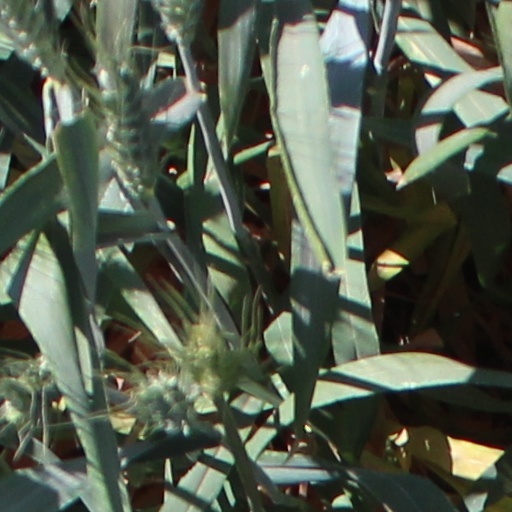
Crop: wheat